Alexander Murray of Elibank

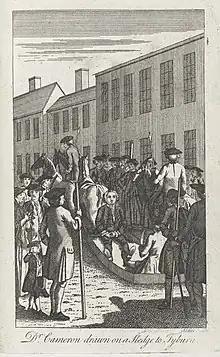
Anti-Jacobite broadside depicting Archibald Cameron of Lochiel being drawn on a sledge to Tyburn prior to his execution

It was not long after these events that Murray fled to France following the Westminster by-election fiasco and began to openly espouse the Jacobite cause. Sir Charles Petrie suggest that it is likely as this stage that Muray and Prince Charles began to develop a scheme together. Thomas Carte was employed to carry messages between France and Jacobite loyalists in Britain, and Frederick the Great was asked to give soldiers to support the plot.